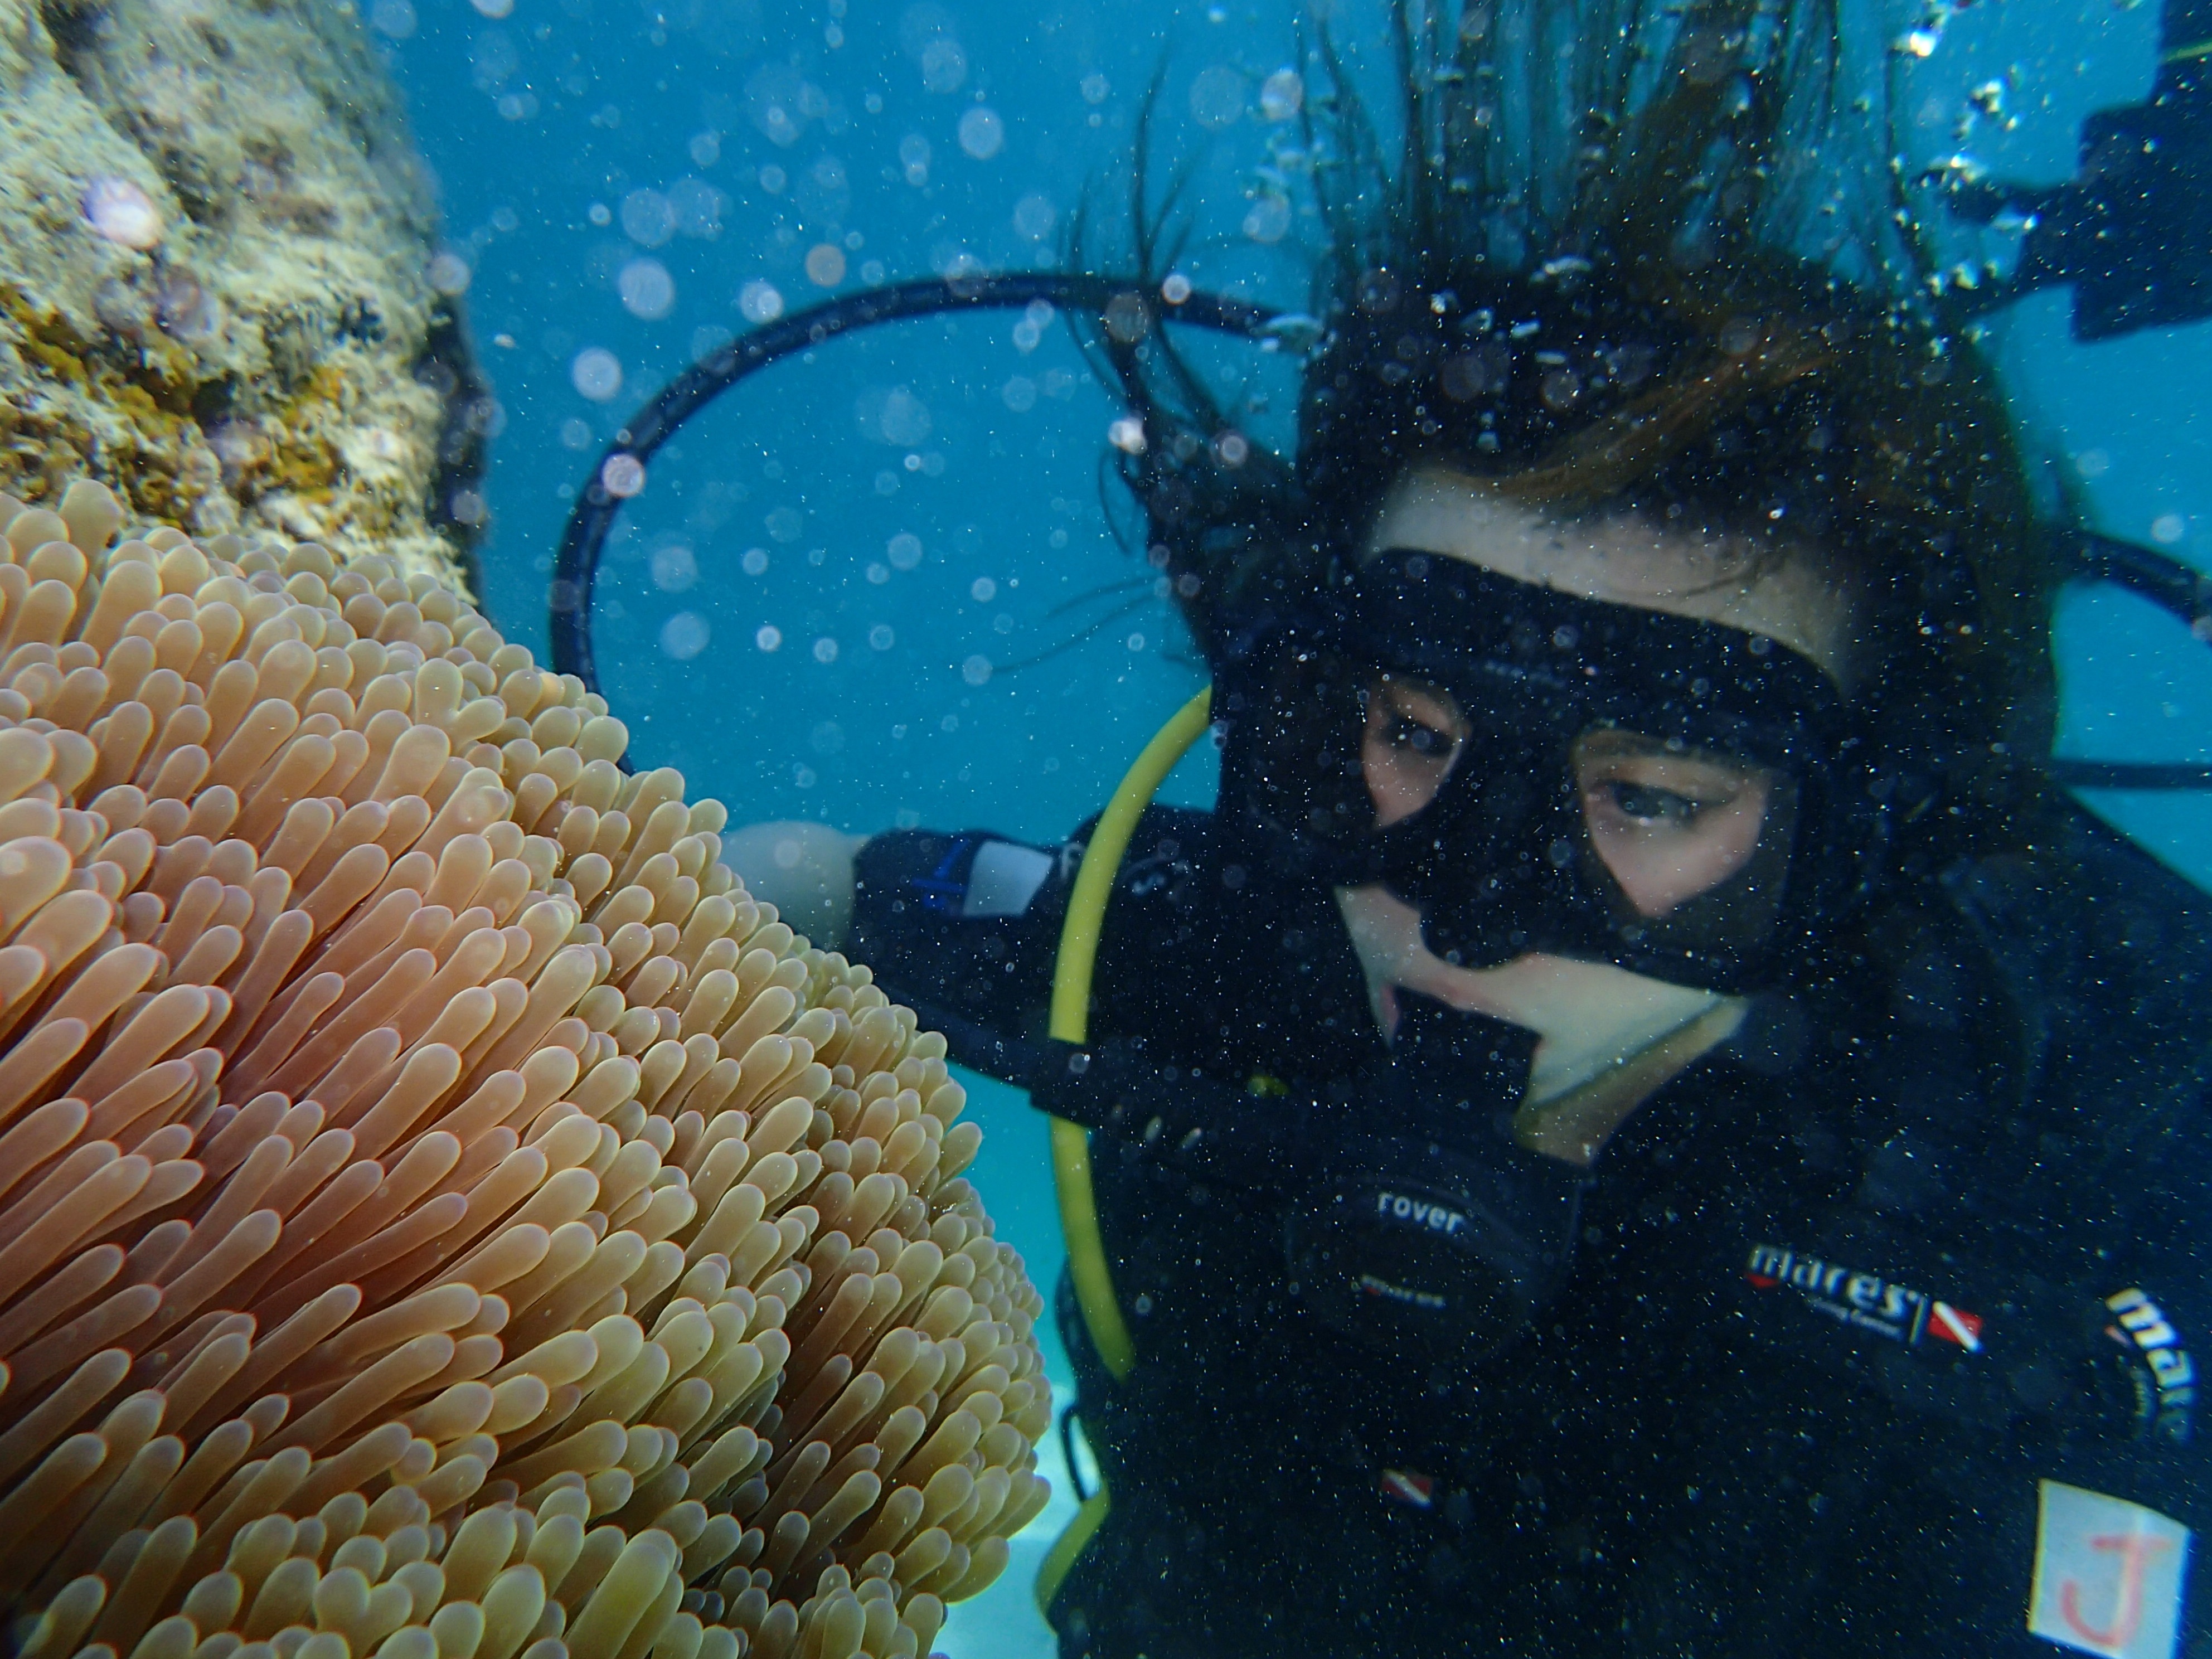
sea, diving, underwater, biology, fish, tourism, coral, coral reef, clown fish, reef, goggles, marine, malaysia, islands, water sport, sabah, south east asia, sea anemones, marine biology, coral reef fish, oxygen cylinder